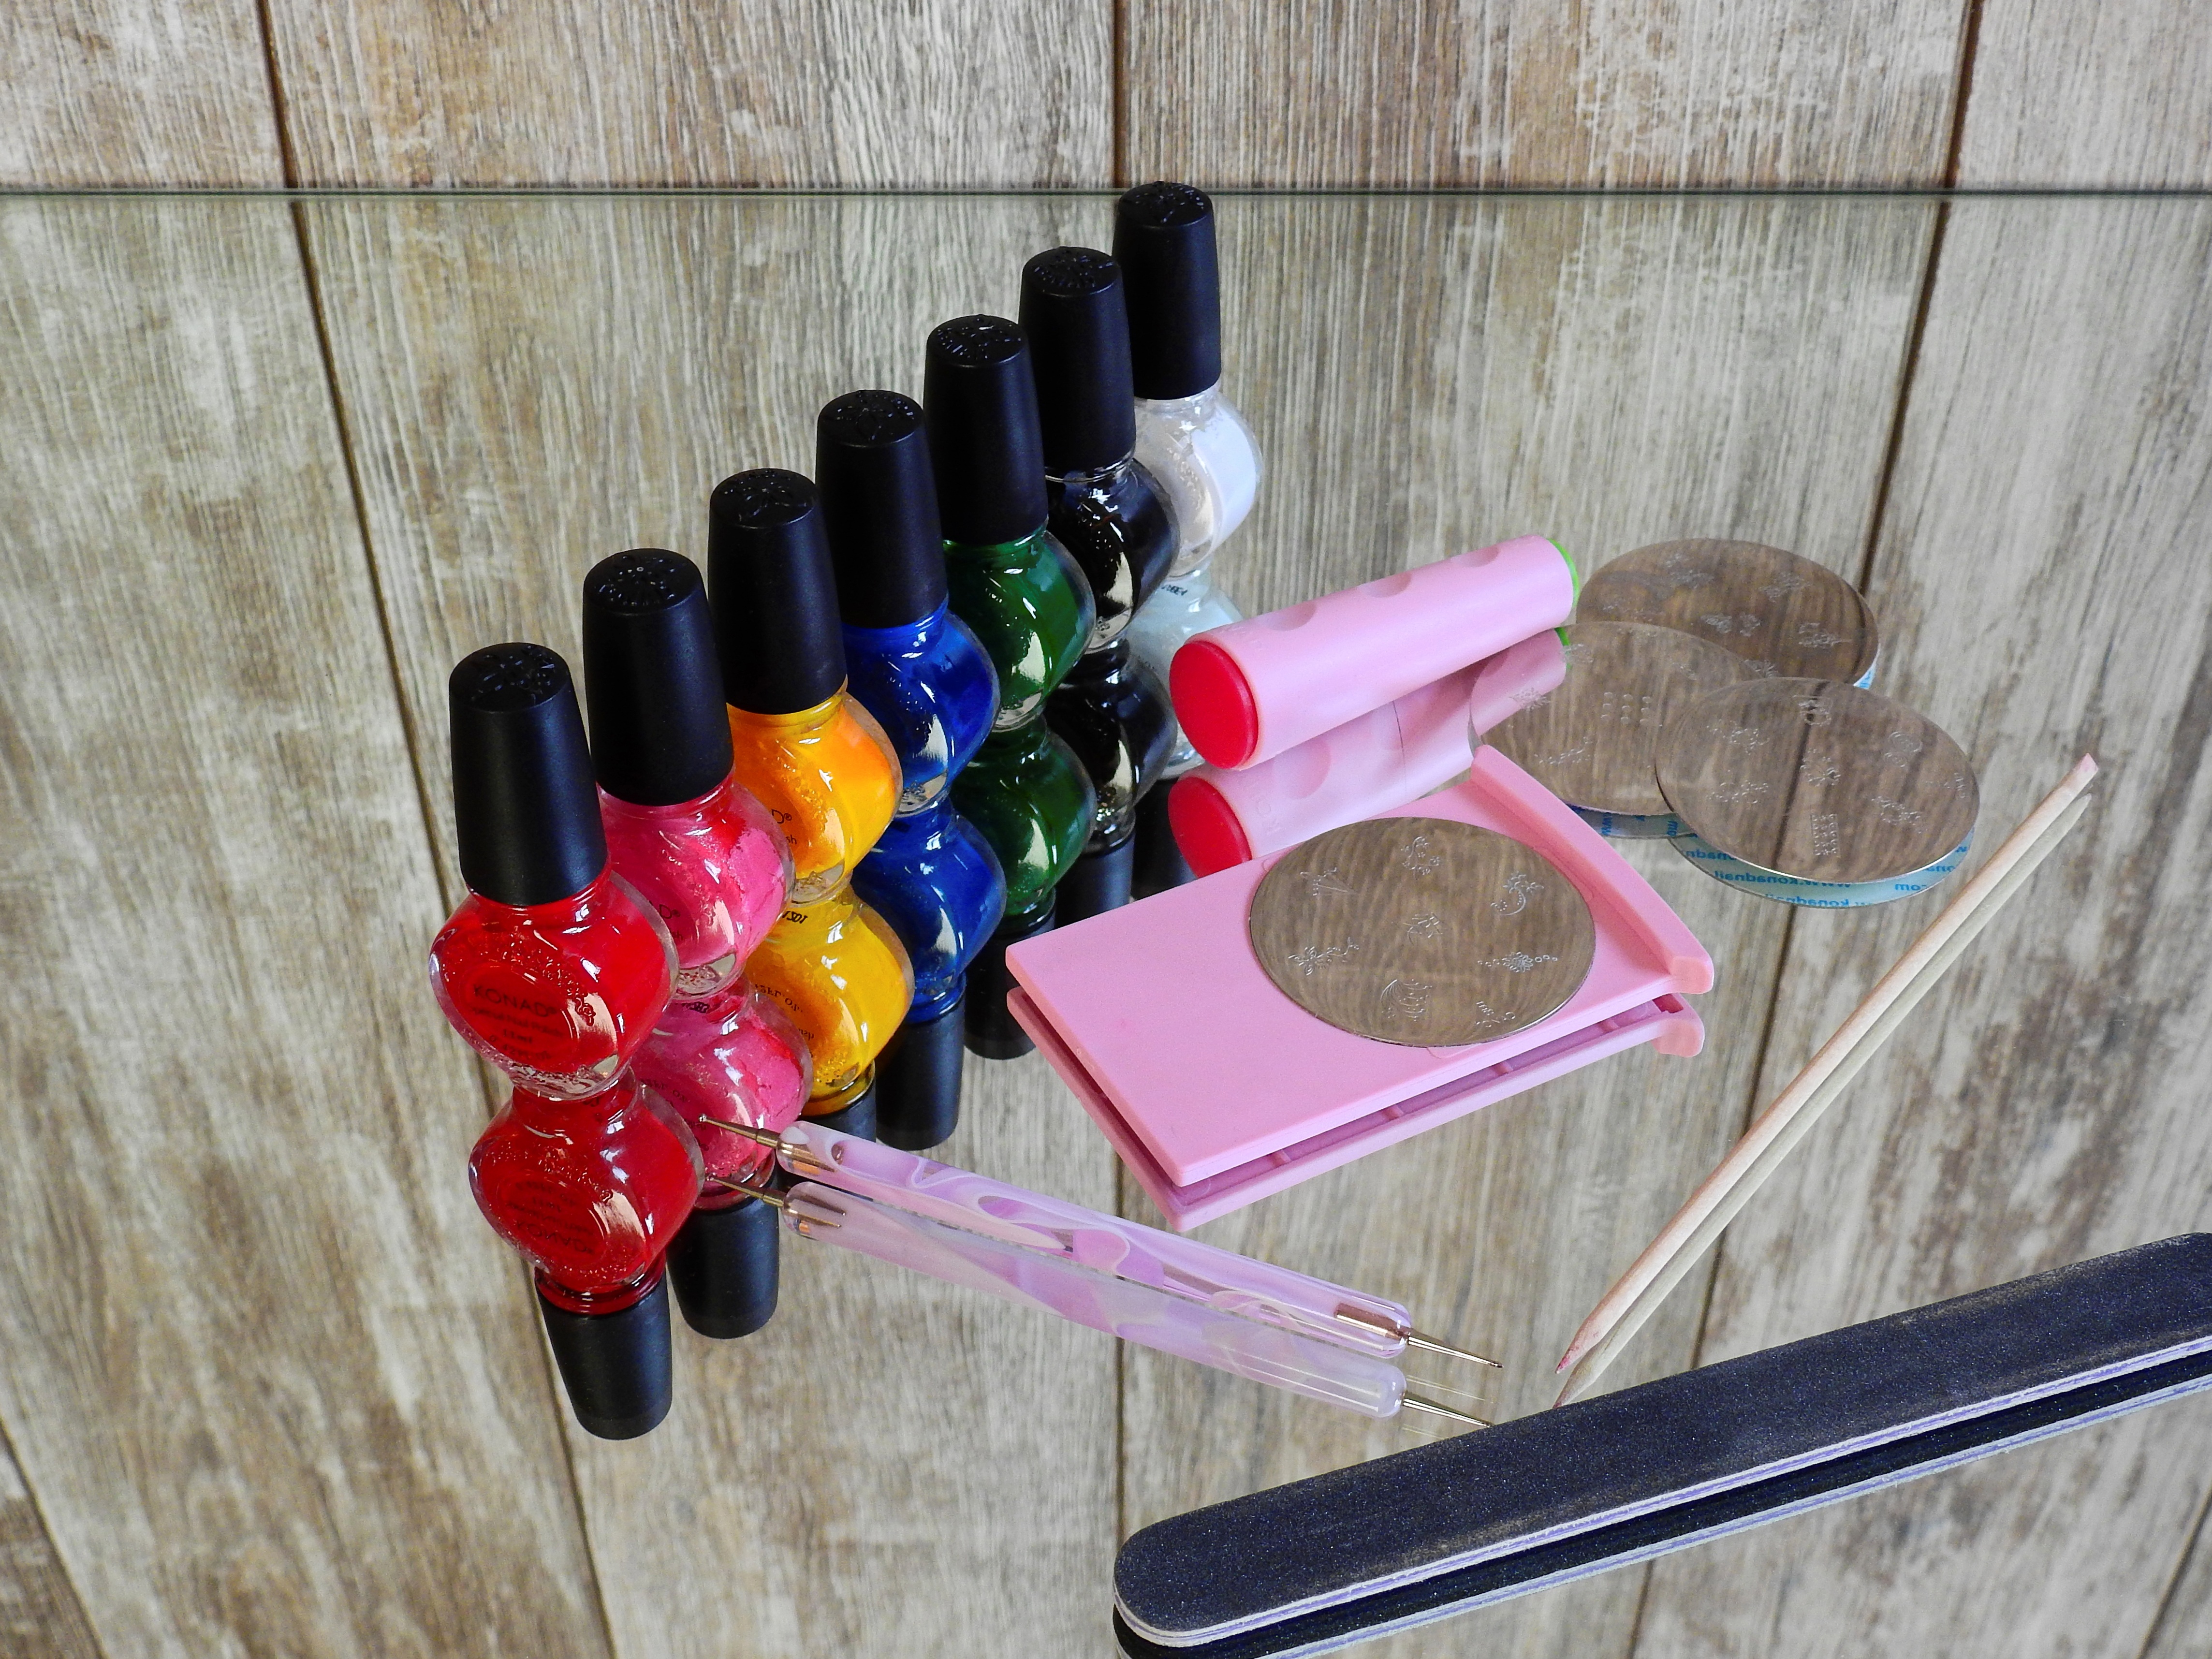
hand, stamp, color, paint, manicure, fingernails, nails, organ, cosmetics, fashionable, nail varnish, nail art, toe nails, nail design, konad